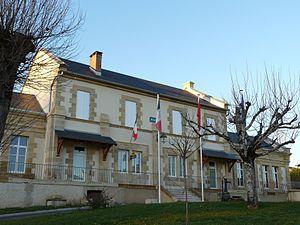
La mairie de Saint-Martial-d'Albarède, Dordogne, France.
Saint-Martial-d'Albarède est une commune française située dans le département de la Dordogne, en région Nouvelle-Aquitaine.